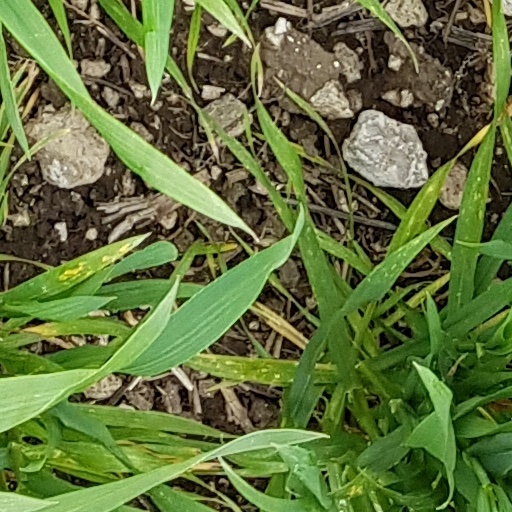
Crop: wheat